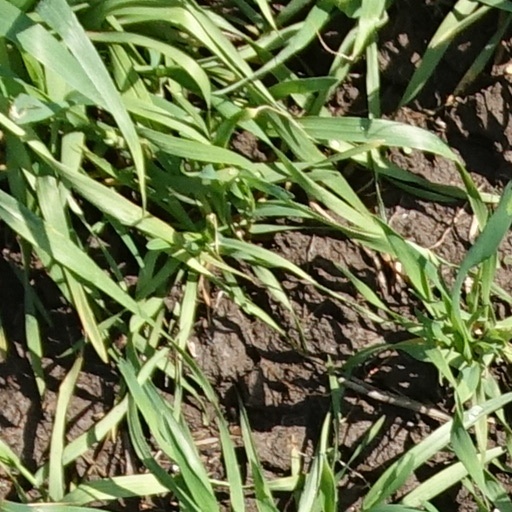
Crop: wheat